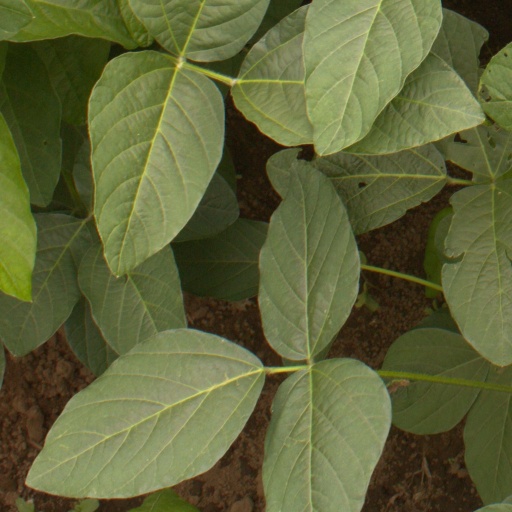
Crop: soybean